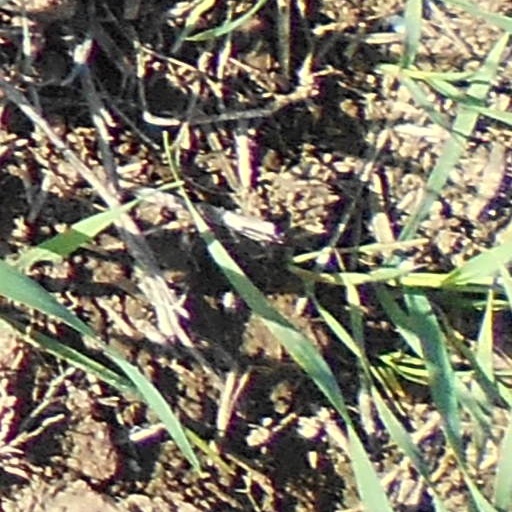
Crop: wheat